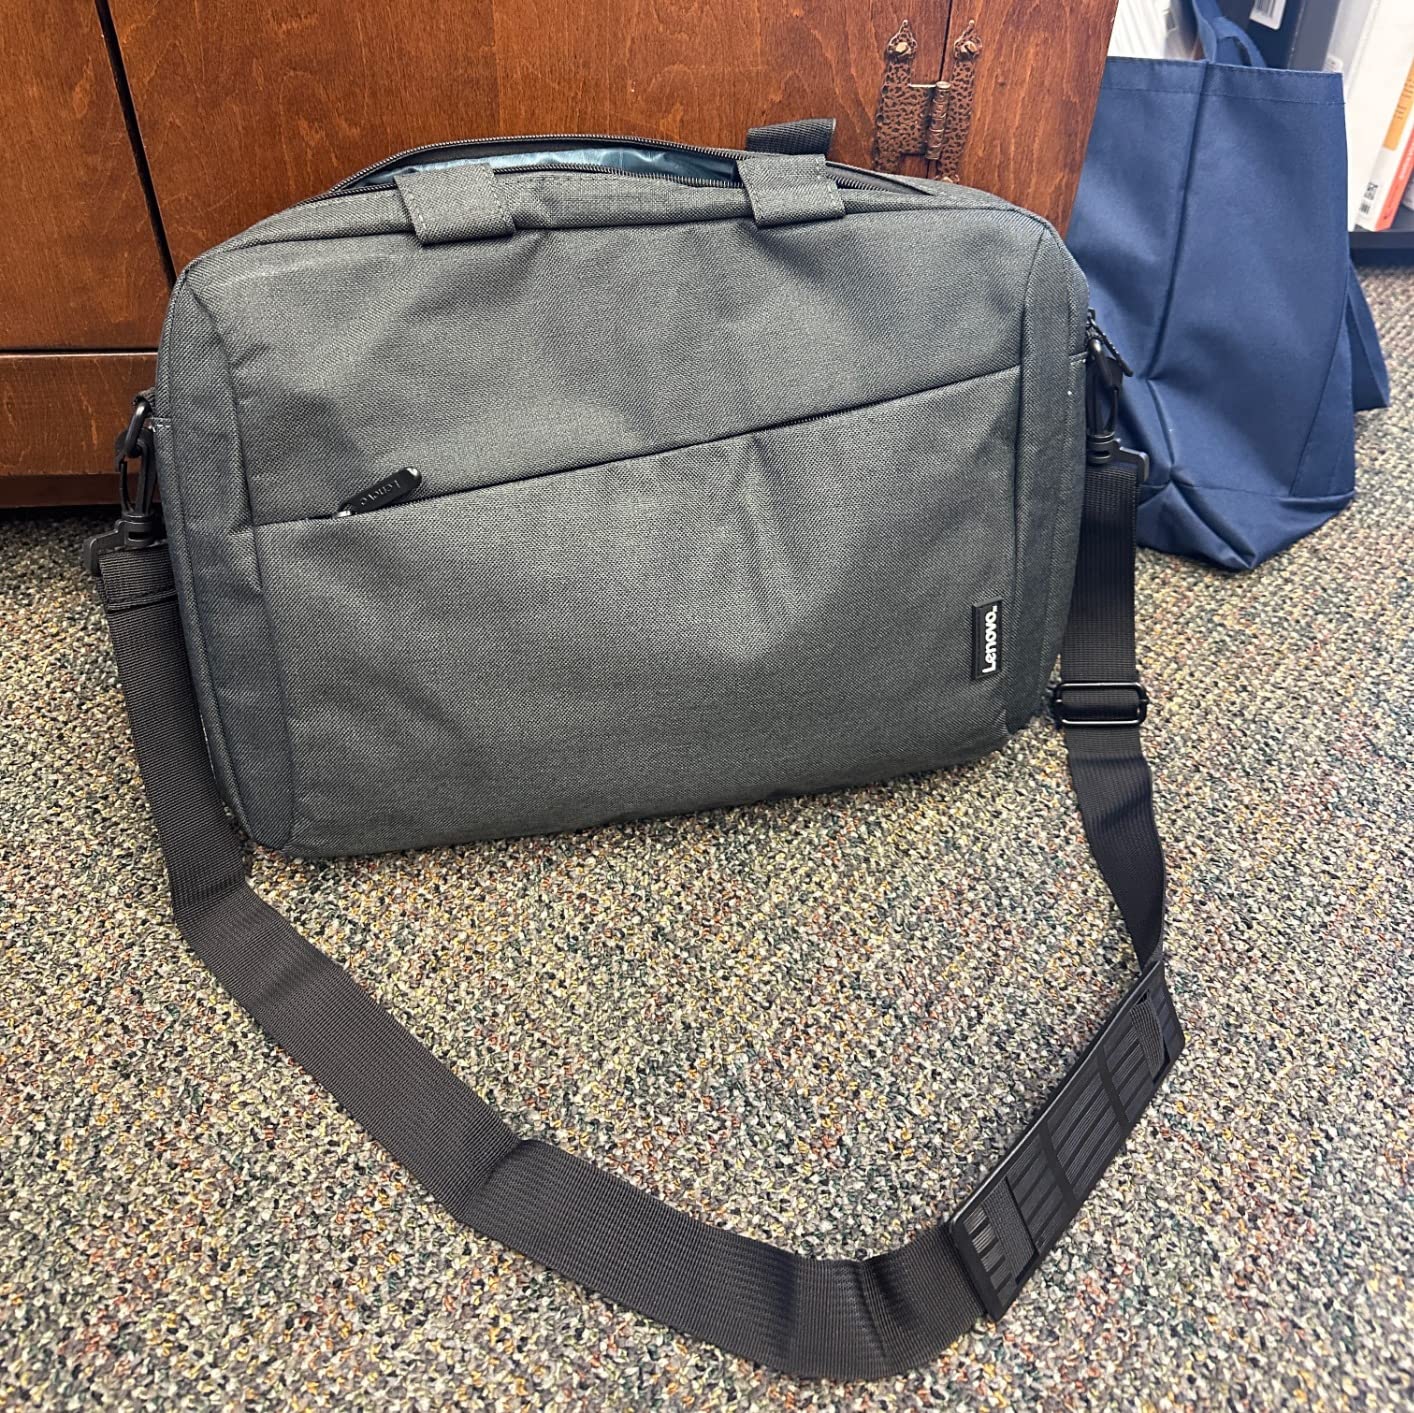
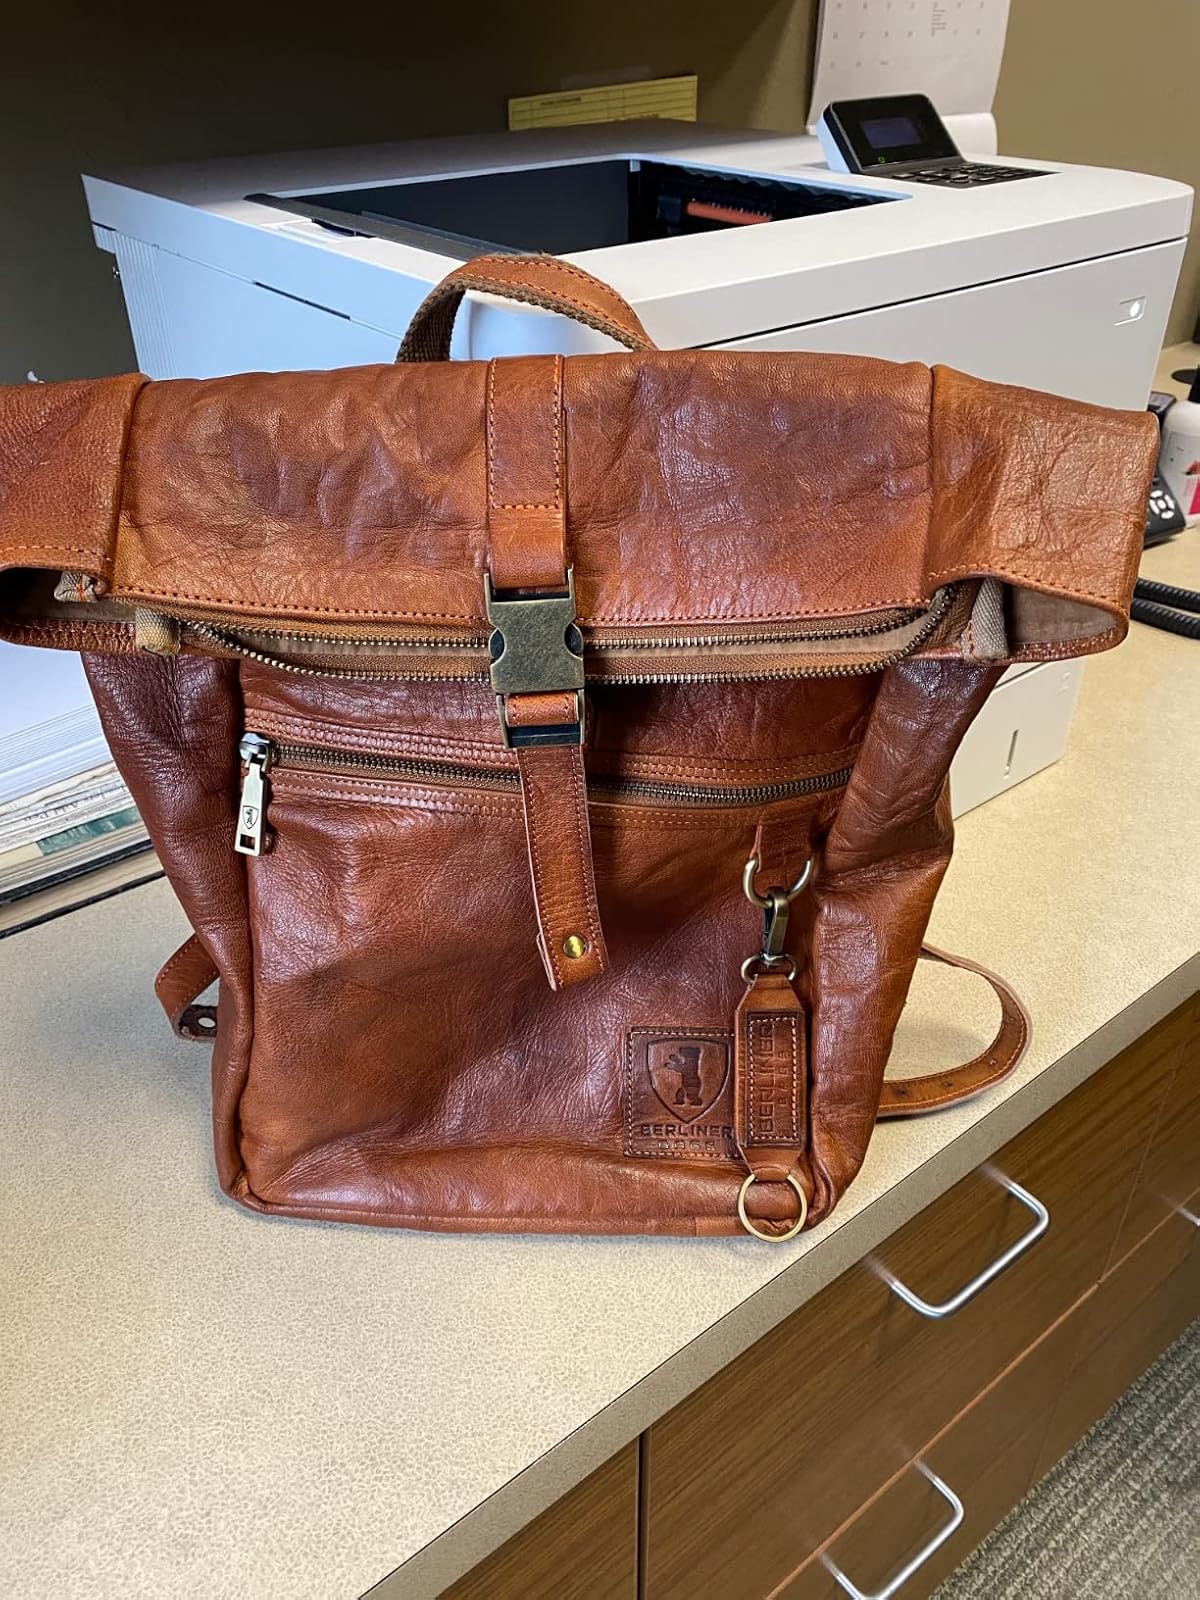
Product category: bag
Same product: no